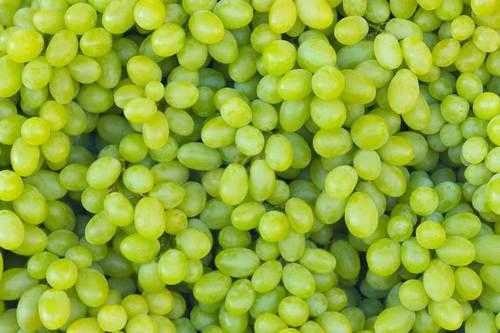
Label: Grapes